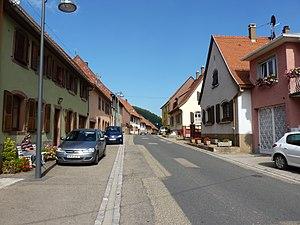
La rue principale du village